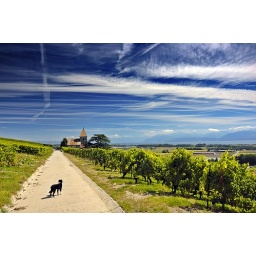
A small dog stands on a road through Swiss vineyards with a church in the distance.